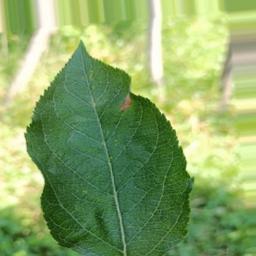
Label: Alternaria